Valparaiso Moraine

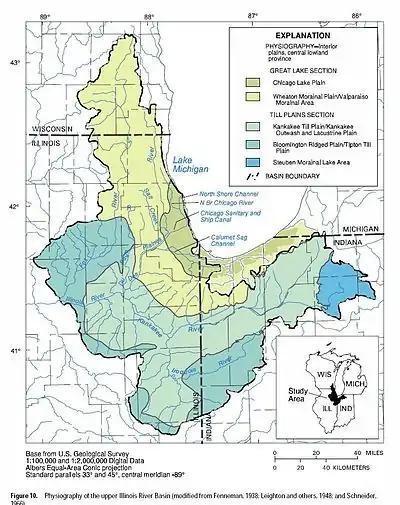
Physiography of the Valparaiso Moraine.

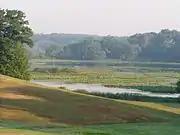
Valparaiso Moraine at Mink Lake, north of Valparaiso, Indiana

The Valparaiso Moraine is a recessional moraine (a landform left by receding glaciers) that forms an immense U around the southern Lake Michigan basin in North America. It is a band of hilly terrain composed of glacial till and sand. The Valparaiso Moraine defines part of the continental divide known as the Saint Lawrence River Divide, bounding the Great Lakes Basin. It begins near the border of Wisconsin and Illinois and extends south through Lake, McHenry, Cook, DuPage and Will counties in Illinois, and then turns southeast, going through northwestern Indiana. From this point, the moraine curves northeast through Lake, Porter, and LaPorte counties of Indiana into Michigan. It continues into Michigan as far as Montcalm County.